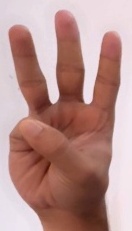
ASL sign: 6